Lebanese passport

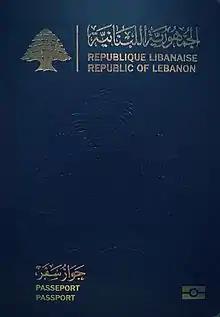
Lebanese biometric passport (2016–present)

In 2012, a new contract was signed between the Lebanese Directorate General of General Security (DGGS) with a Lebanese company Inkript, a member of Resource Group Holding (RGH), to make the move for biometric passports. Inkript held a joint venture with French firm Gemalto, based in the Netherlands to participate in the tender. Jacques Seif, General Manager of Inkript, said: “We will handle all the programming and software development in-house, while Gemalto will be in charge of manufacturing the passports and matching the program’s interface with the coding machines.”. The contract's term is three years, and Inkript will produce four million Lebanese biometric passports. The contract, valued at around 140 million US dollars, was funded by a Saudi grant. The Lebanese Directorate General of General Security (DGGS) announced that it would be issuing biometric passports to all of its citizens starting from July 2016.